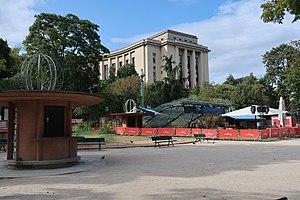
Entrée de l'aquarium de Paris - Cinéaqua (jardins du Trocadéro, Paris, 16e).
L’Aquarium de Paris, aussi appelé Cinéaqua, est un aquarium situé sous la colline de Chaillot entre le Trocadéro et la Seine, dans le 16ᵉ arrondissement de Paris, en France. Il a été construit en 1867, ce qui fait de lui le premier aquarium du monde. Fermé en 1985, il a été rouvert en 2006. Le circuit de visite s'étend sur 3 500 m² sous terre.